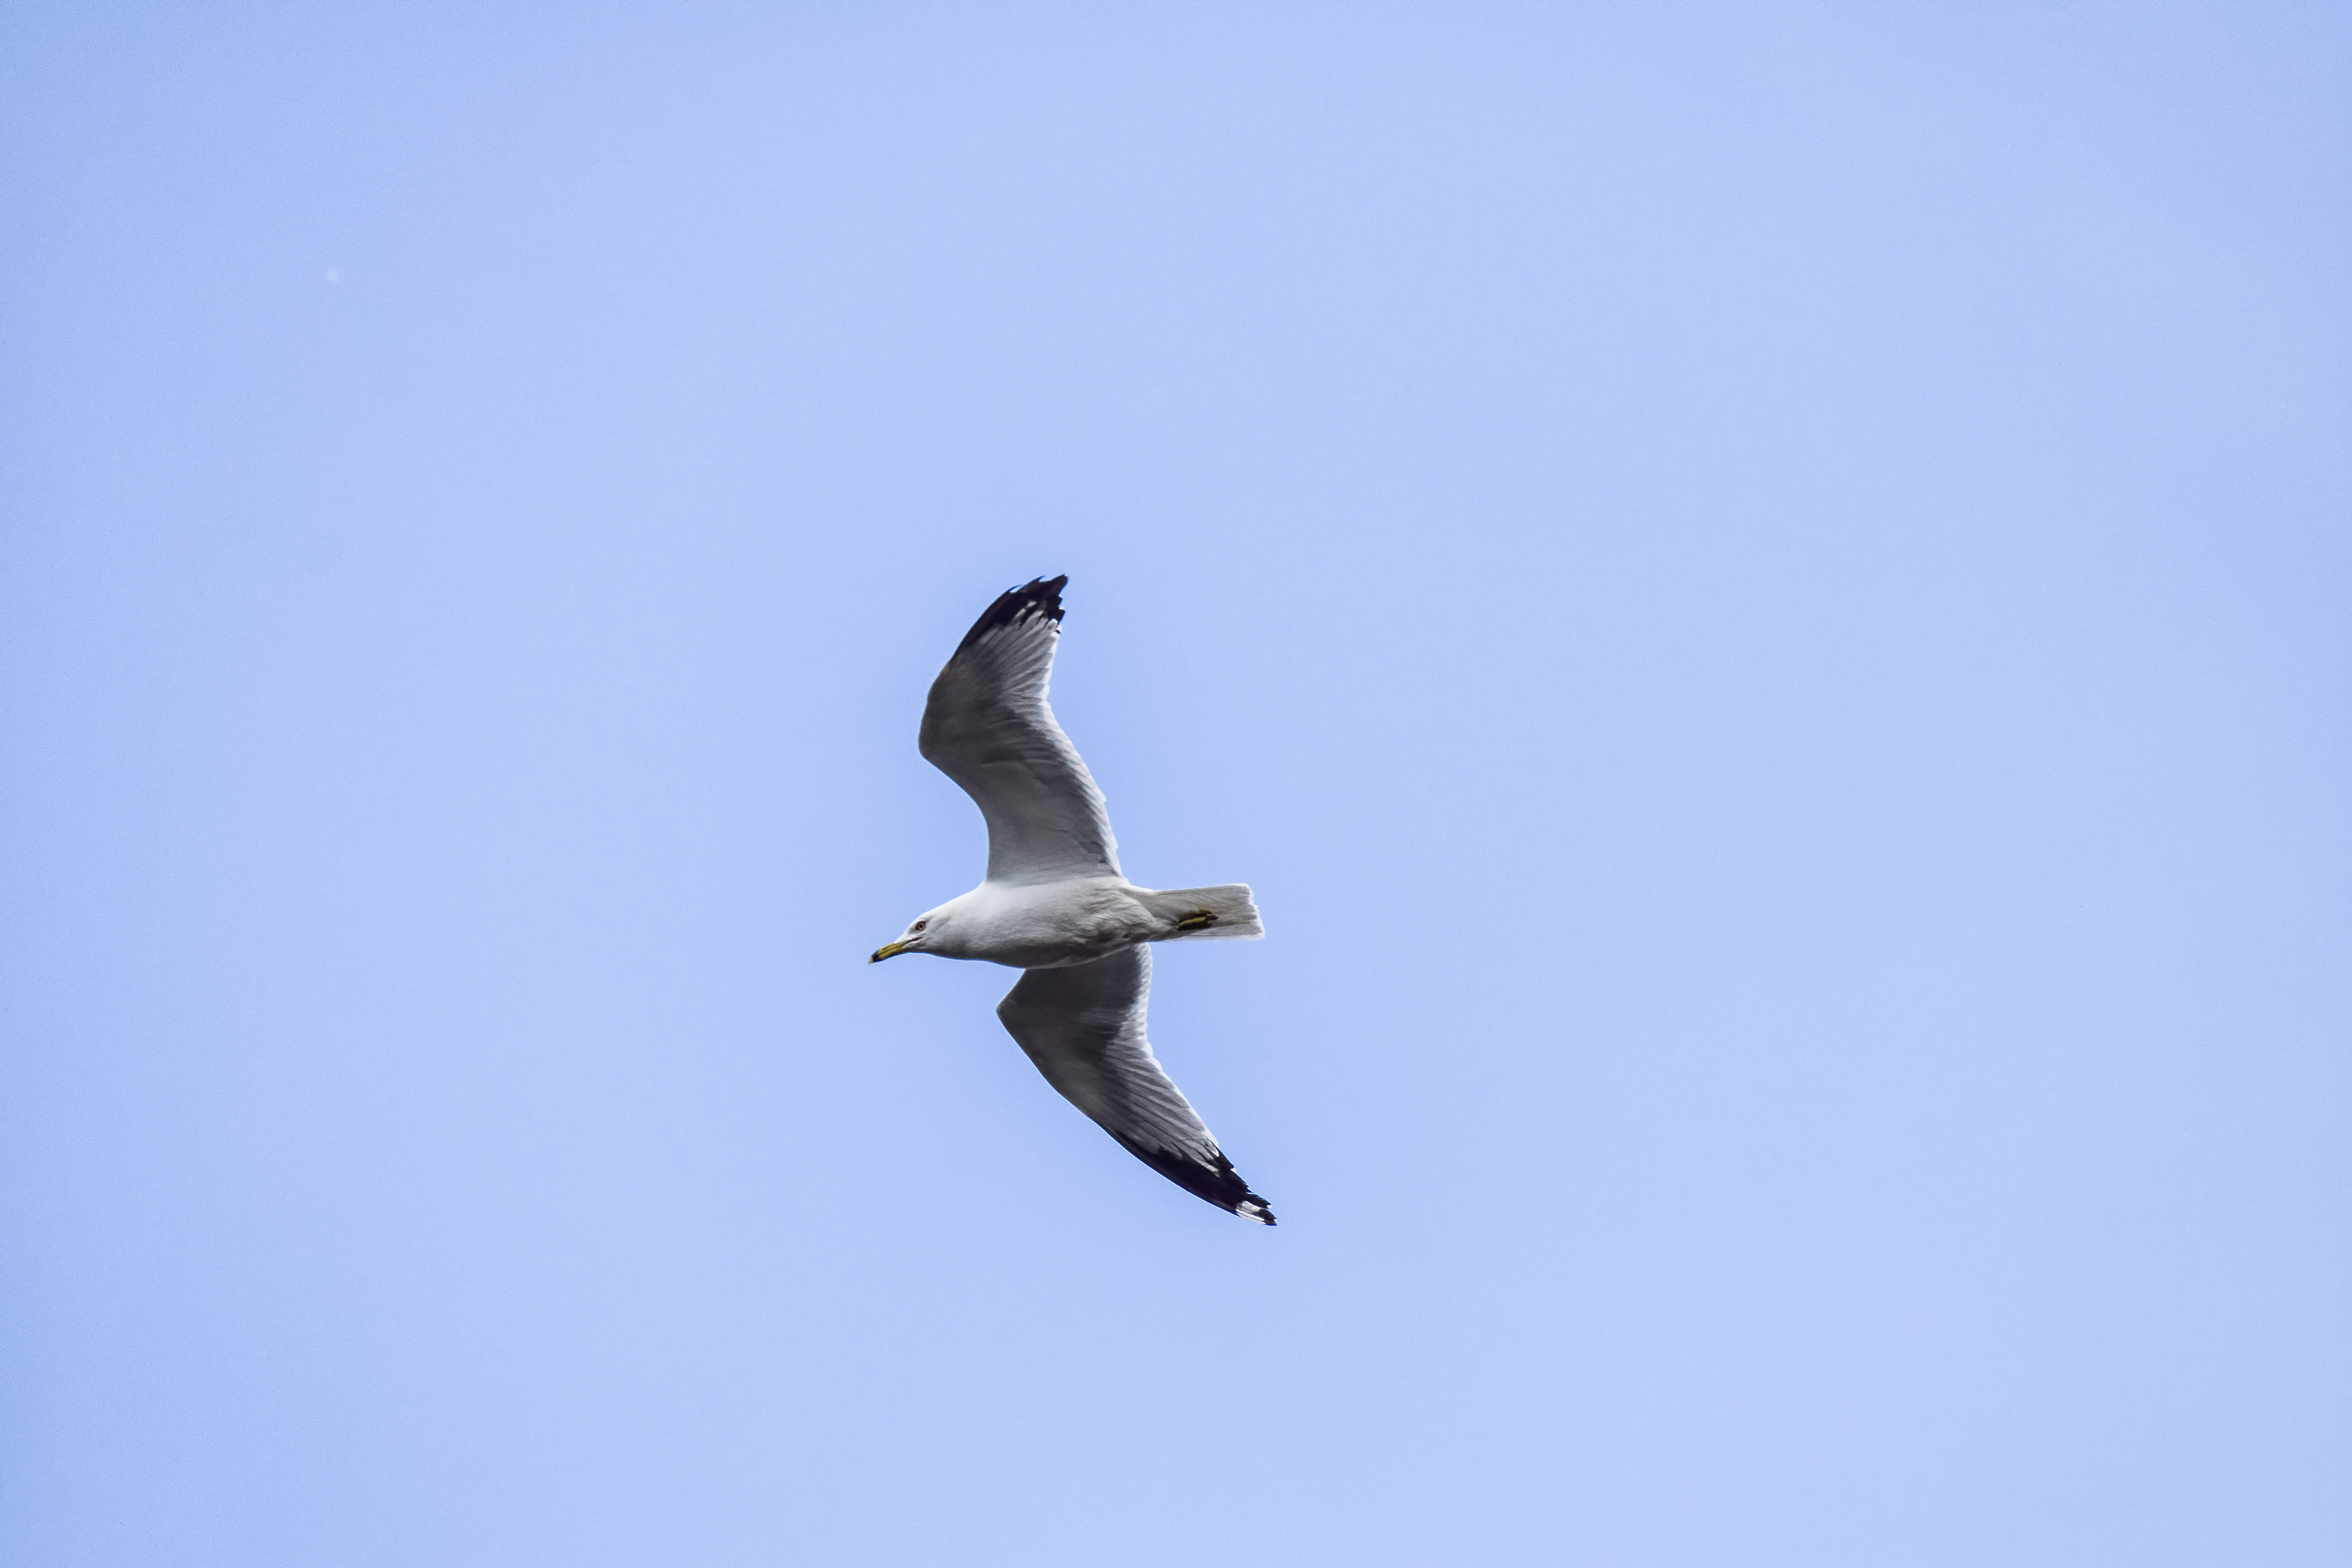
bird, wing, ring, seabird, gull, flight, canada, a, vertebrate, quebec, cercle, bec, sherbrooke, oiseau, goland, billed, charadriiformes